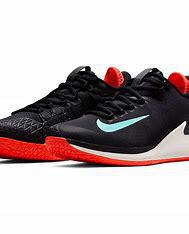
Brand: Nike
Model: Court Air Zoom Zero